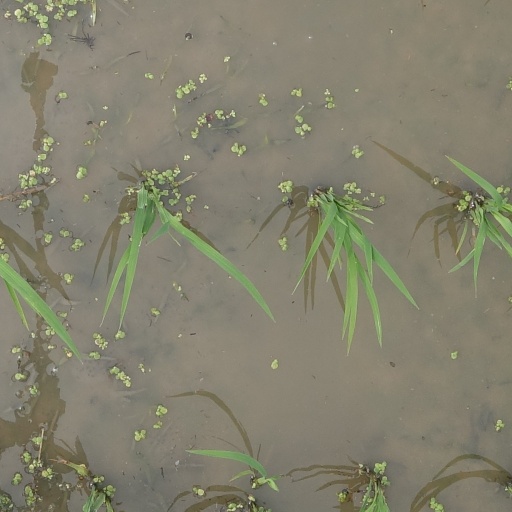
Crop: rice